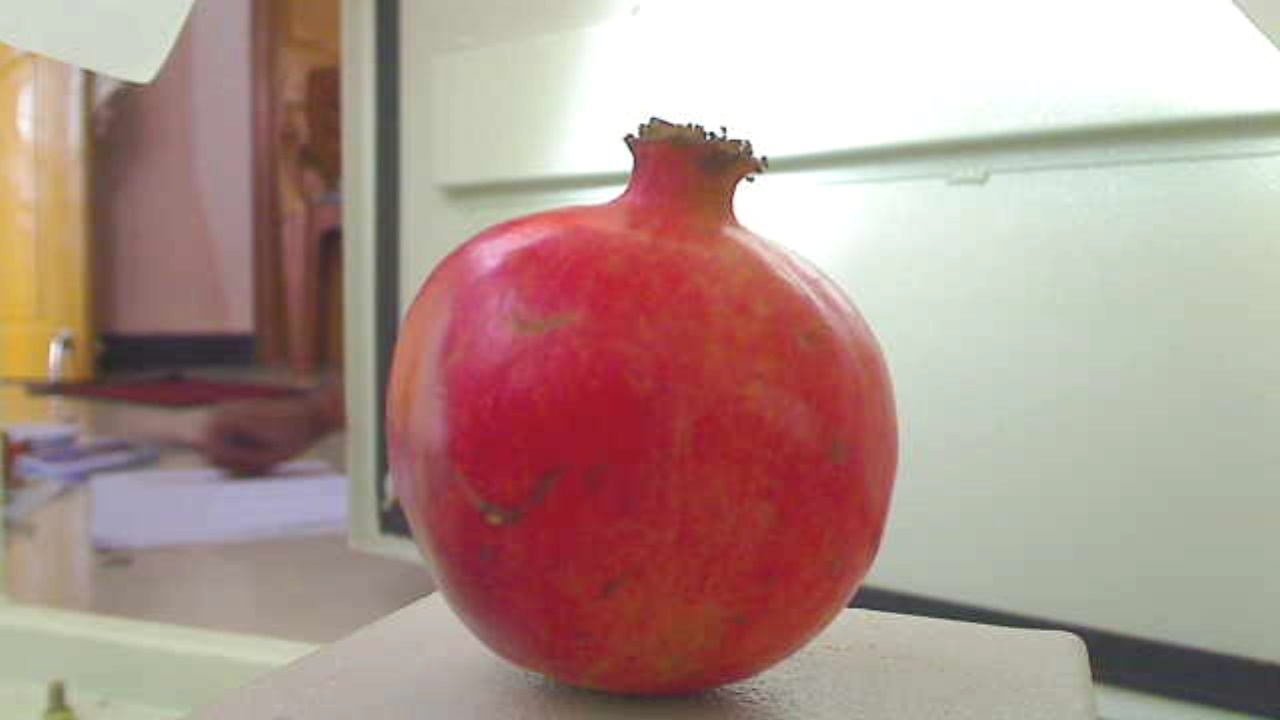
Grade: grade-3
Quality: quality-3